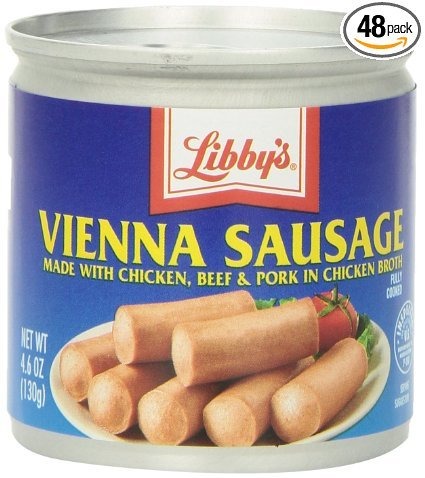
Item Name: Libby's, Vienna Sausage, 4.6 Ounce
Product Description: Libby Vienna Sausage 4.6oz
Value: 4.6
Unit: Ounce

Price: 0.99